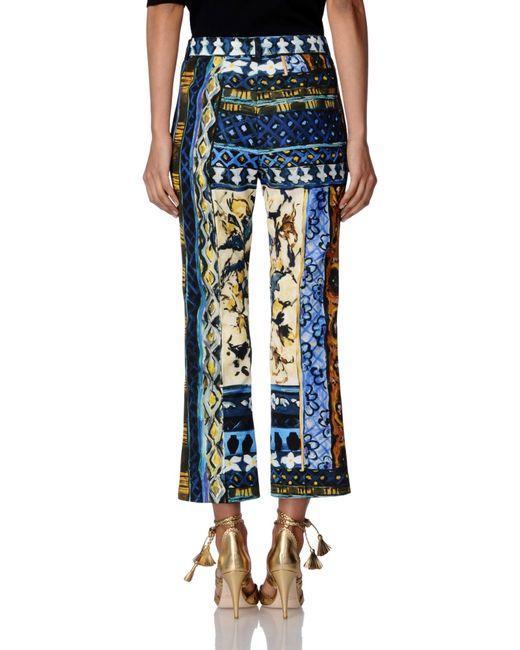
Bunte modische Hose für Modekleidung und Ausflug